University of São Paulo

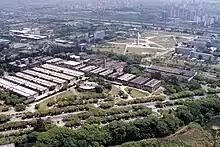
Aerial view of the university. The buildings on center are part of the IQ – Institute of Chemistry, Chemical Engineering and Pharmacy.

Brazilian students take the USP's entrance exam, the vestibular, which is prepared and administered by FUVEST (University Foundation for Vestibular), subject to regulations approved by the university's Undergraduate Studies Council. In 2012, 159,603 students signed up for Fuvest's vestibular for 10,982 openings. Candidates must take a multiple-choice test involving chemistry, physics, mathematics, biology, geography, history, Portuguese, and English. The second round of tests is written and specific to the chosen field of studies, including more in-depth questions in physics, chemistry, and mathematics for engineering; history, math, and geography for law; and so on. In-depth written Portuguese questions are required for all.